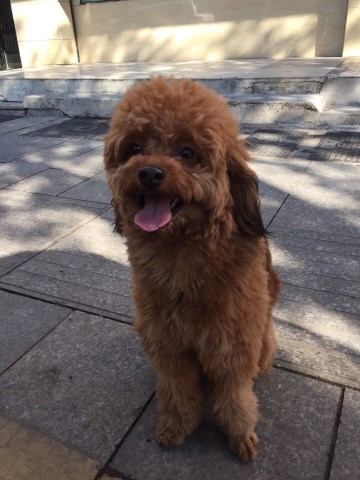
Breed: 2925-n000114-toy_poodle